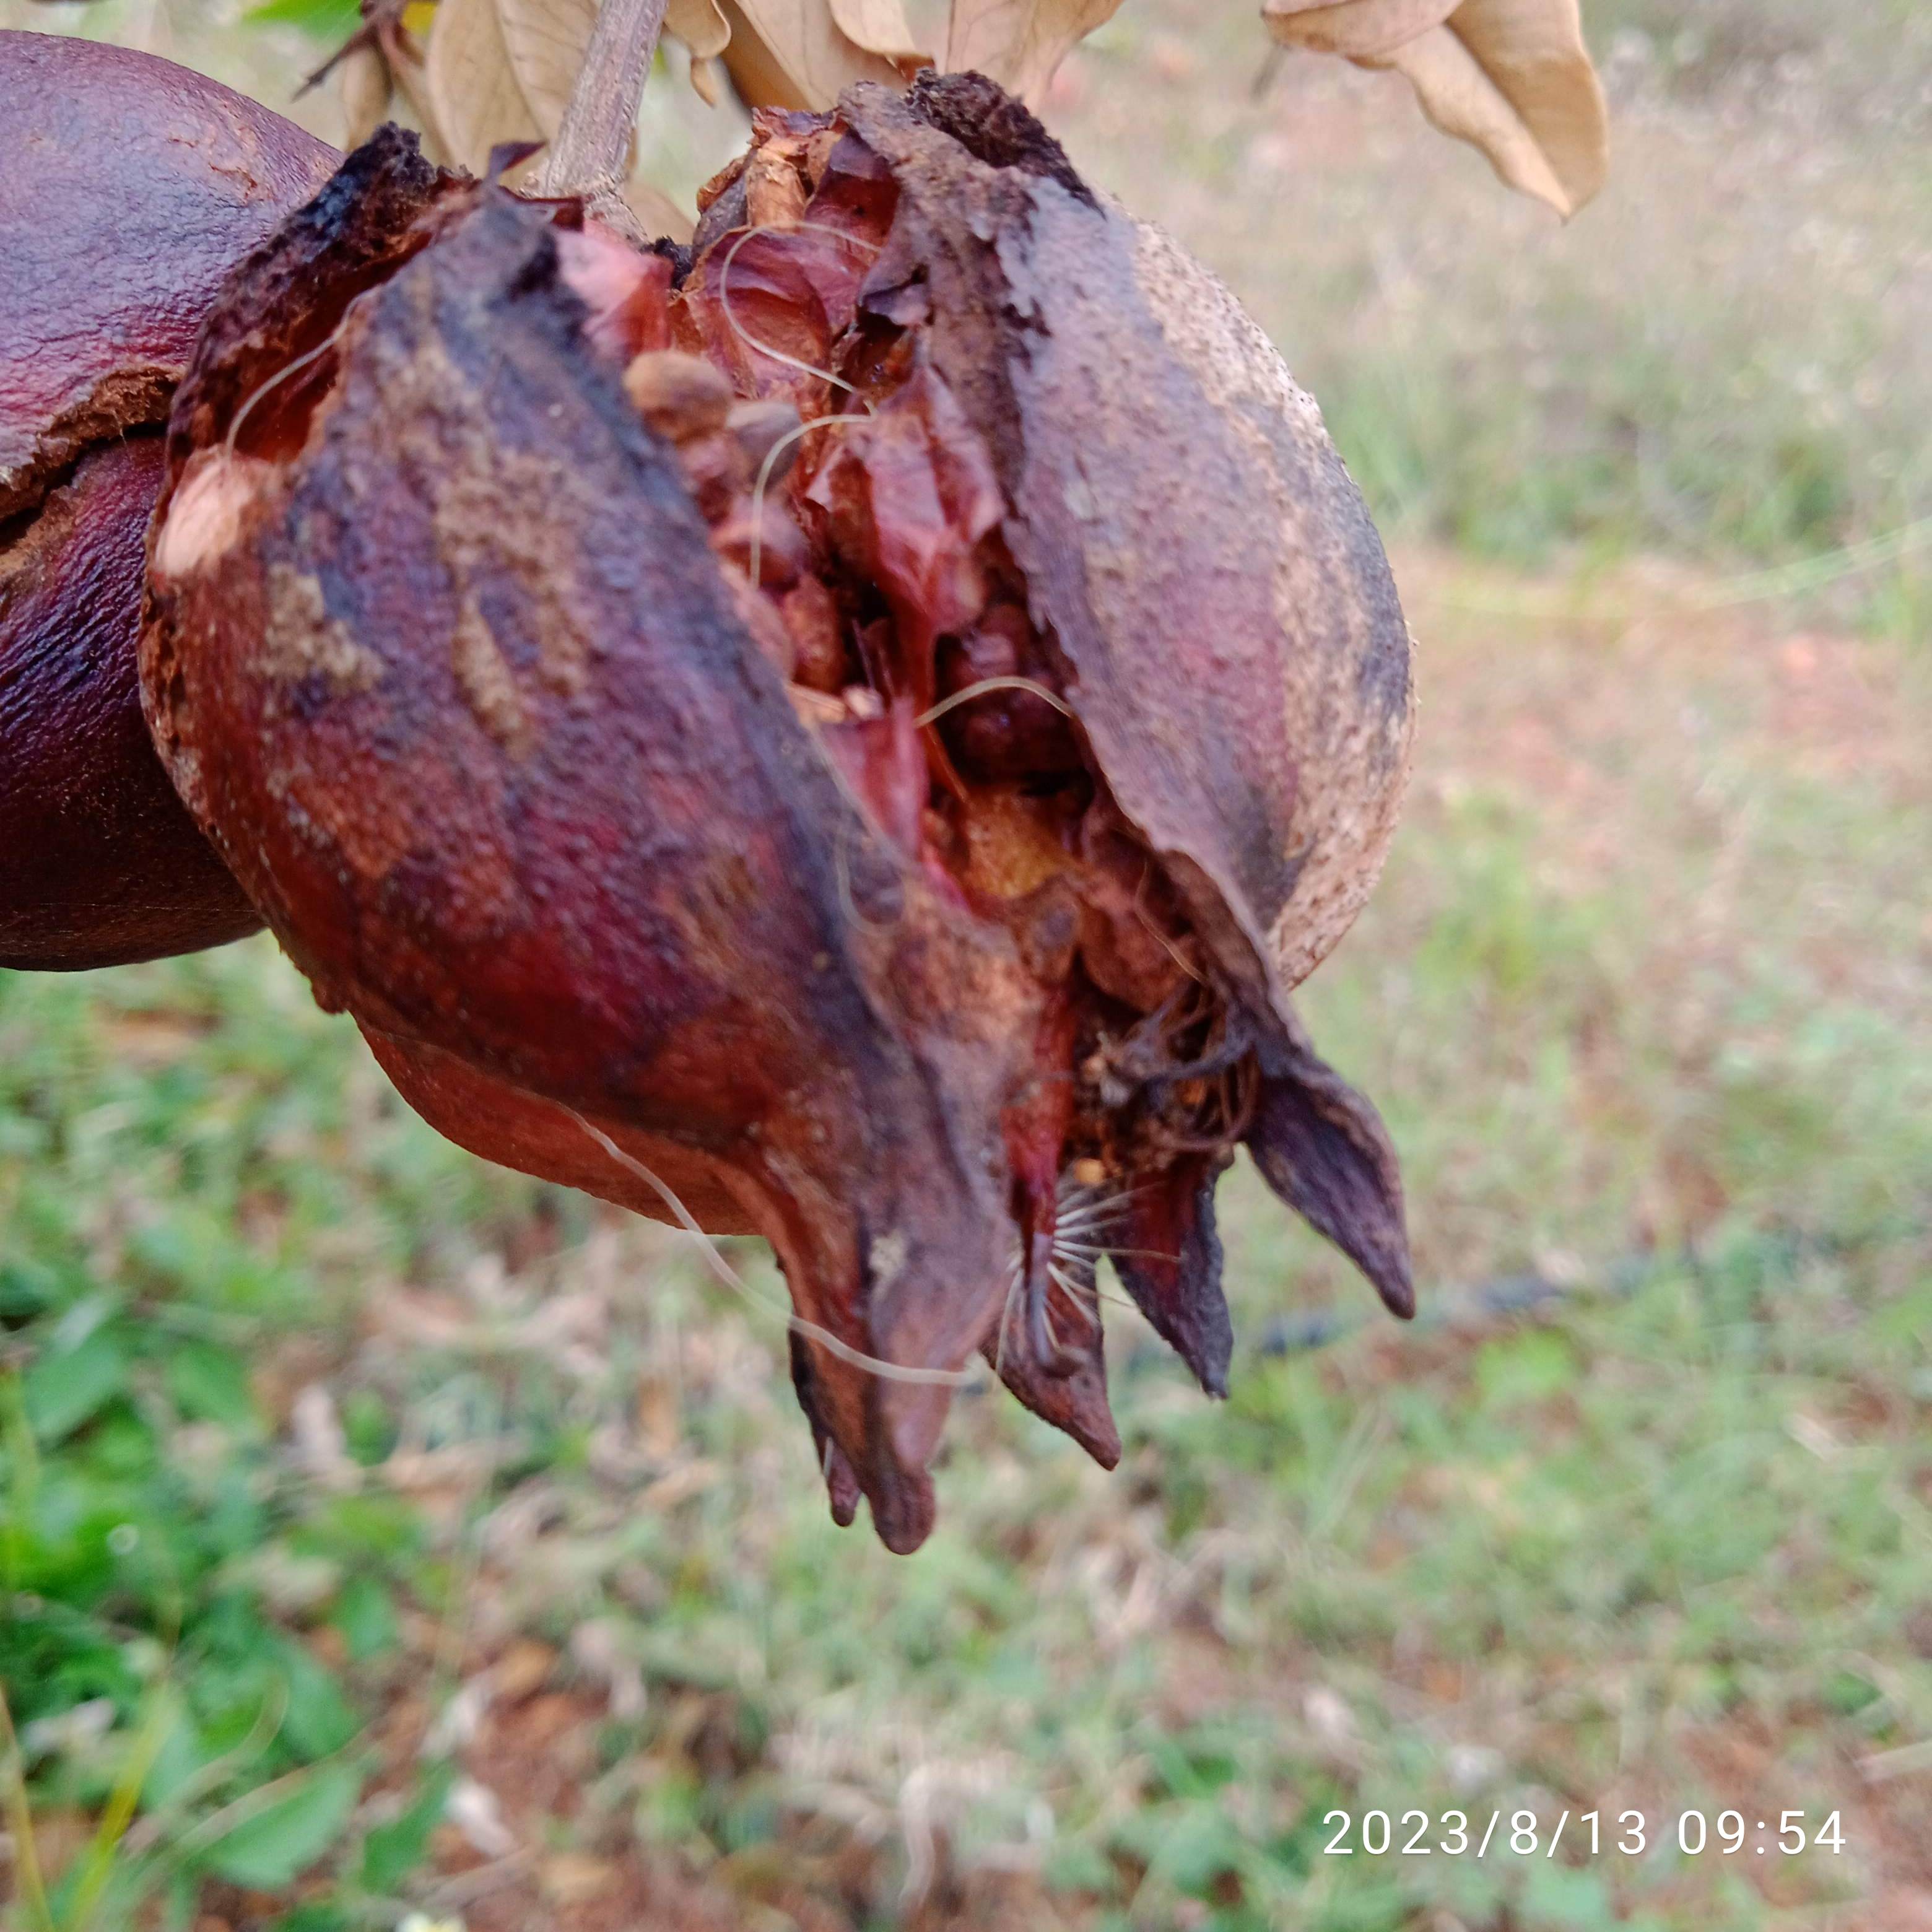
Label: Bacterial_Blight